Mercedes-Benz W123

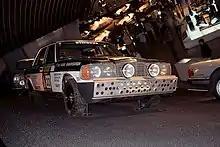
1977 280 E that won 1977 London–Sydney Marathon in MB Museum

Friedrich Geiger was head of the styling department at the time the W123 design was finalized in 1973. Design goals according to chief engineer Hans Scherenberg included creating a "balanced, dynamic, non-aggressive form – one that lends these vehicles a special character – by emphasizing horizontal lines both at the front and rear, suggesting a slight wedge shape from the side aspect, reducing the use of chrome trim and, in the truest sense of the term, introducing rounded lines,” Scherenberg said. "We are as unimpressed by revolutionary leaps of style as by fashionable gimmicks."